Louis Amadeus Rappe

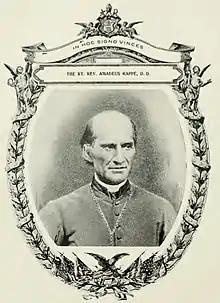

Louis Amadeus Rappe (February 2, 1801 – August 9, 1877) was a French-born prelate of the Roman Catholic Church. He served as the first bishop of the new Diocese of Cleveland in Ohio from 1847 to 1870.